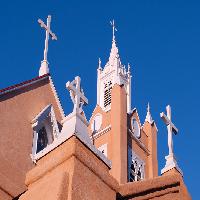
Weather: sun or clear